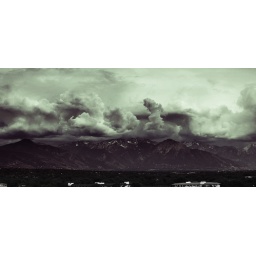
The mountains and clouds in Utah